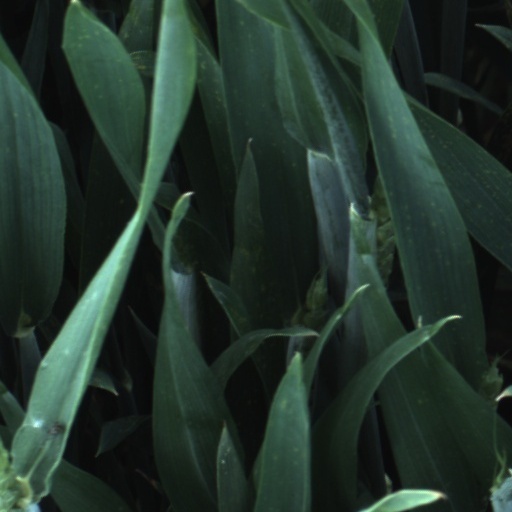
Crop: wheat